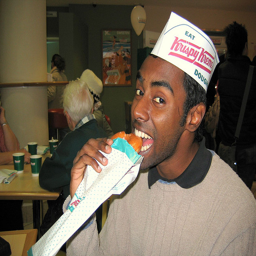
A man eating a pastry out of a paper bag.
A man takes a bite of a Kripsy Kreme doughnut while wearing a paper Kripsy Kreme hat.
The guy is eating a doughnut at a doughnut shop.
A man eating a doughnut while wearing a Krispy Kreme hat.
A man in a Krispy Kreme hat is eating a doughnut.